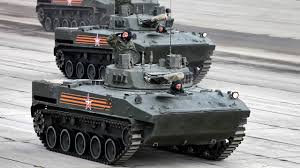
Label: BMD